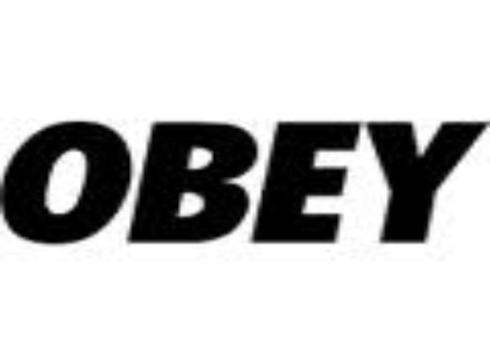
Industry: Clothes